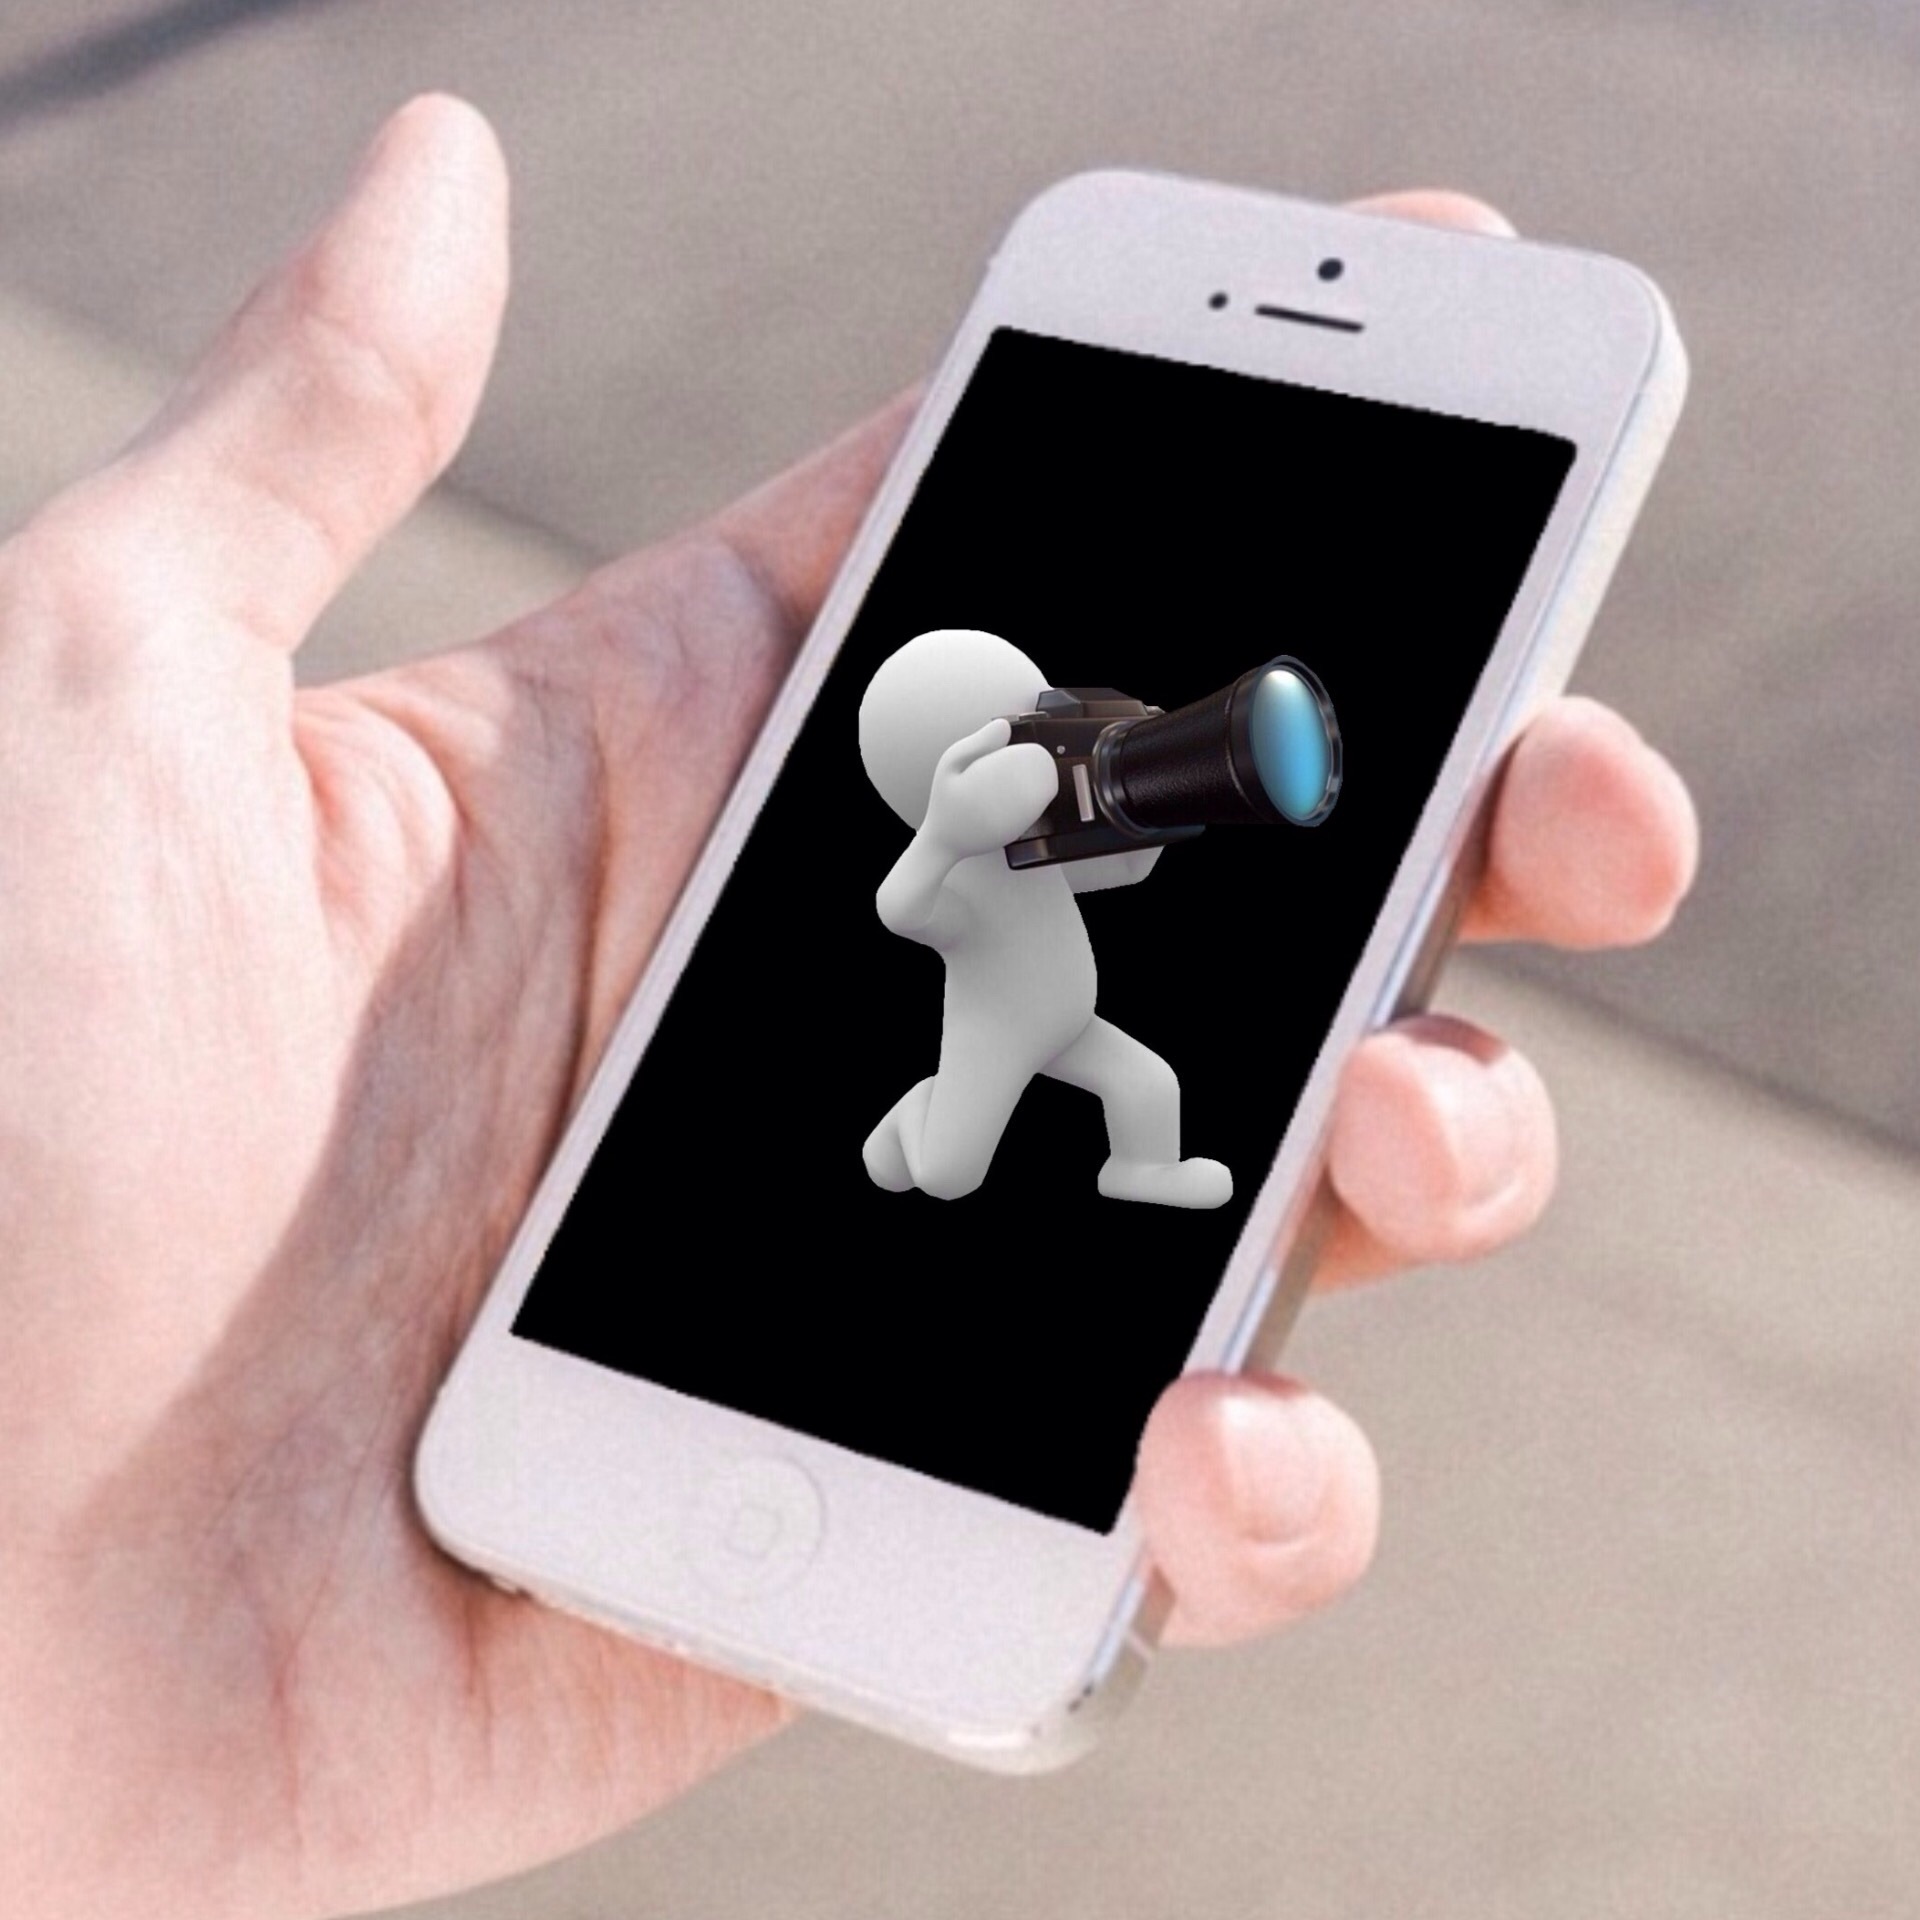
iphone, smartphone, mobile, hand, ipad, technology, camera, photography, photographer, finger, gadget, mobile phone, product, electronics, digital, portable communications device, communication device